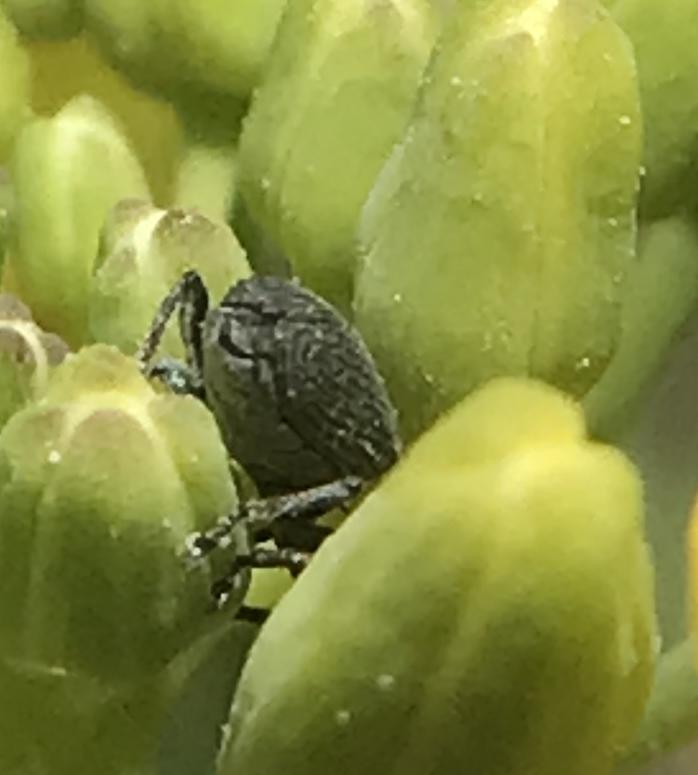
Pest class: Cabbage_seedpod_weevil